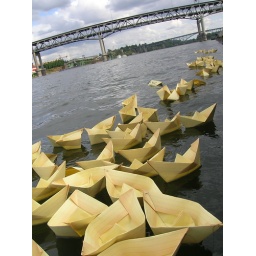
Yellow paper boats on the Willamette river in Portland, Oregon. This is a classmate's (ekaterina_floriopolis) art project.